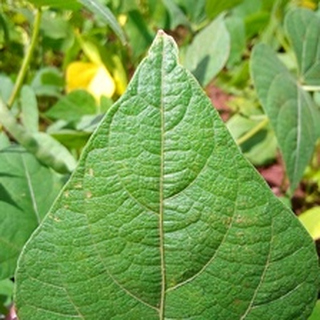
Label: healthy_bean